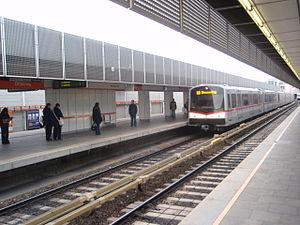
La ligne 3 du métro de Vienne est l'une des cinq lignes du réseau métropolitain de Vienne.